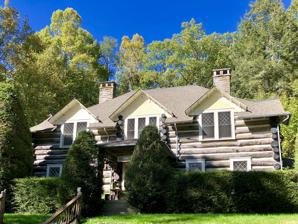
Building: E. M. Backus Lodge
Country: United States of America
Year built: 1908
Historic house in North Carolina, United States United States historic place E. M. Backus Lodge U.S. National Register of Historic Places U.S. Historic district Front of the Edward M. Backus Lodge Show map of North Carolina Show map of the United States Location Cold Mountain Gap Rd., near Lake Toxaway, North Carolina Coordinates 35°09′38″N 82°59′51″W / 35.16056°N 82.99750°W / 35.16056; -82.99750 Area 20.6 acres (8.3 ha) Built 1908 ( 1908 ) Architectural style Rustic log NRHP reference No. 88000689 Added to NRHP June 9, 1988 E. M. Backus Lodge , also known as Camp Toxaway, The Cold Mountain Lodge and Canaan Land Christian Retreat , is a historic hunting lodge and national historic district located near Lake Toxaway , Jackson County and Transylvania County, North Carolina . The lodge was built about 1903, and is a 2-story, double-pile house of chestnut logs.  The lodge contains eight rooms on two floors, each grouped around a central hall. Also on the property are the contributing log stable (1908, 1922), caretaker's cottage (1908, 1922), guest cottage (c. 1922), barn (c. 1922), and Davis Cottage (c. 1922).  The site was the former hunting lodge of Thomas Edison, Henry Ford and Harvey Firestone. The camp became an exclusive girls' camp, Camp Toxaway, in 1922, and a religious and educational retreat in 1955 known as Canaan Land. The estate was bought by George and Nancy Corbett of Florida in 1986 and is still operated by the Corbett family. It was listed on the National Register of Historic Places in 1988. References